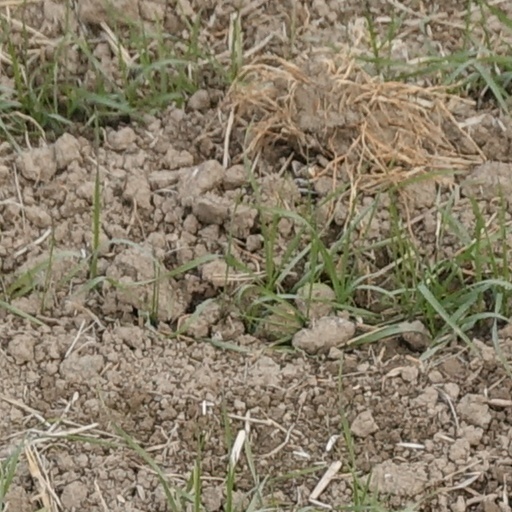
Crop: wheat